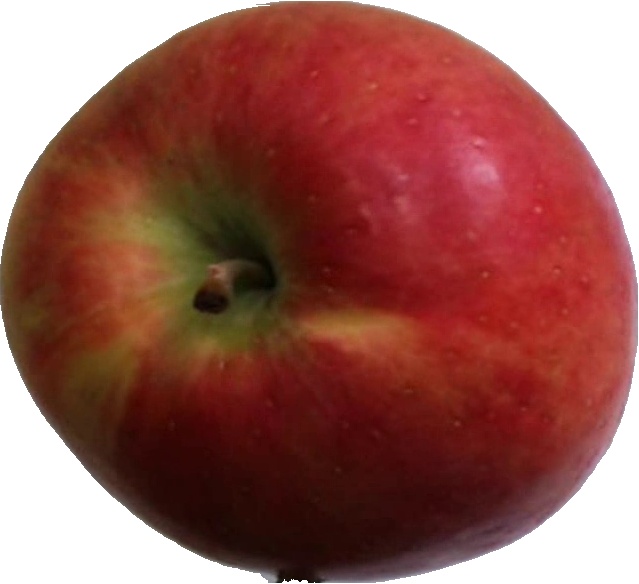
Label: apple_crimson_snow_1